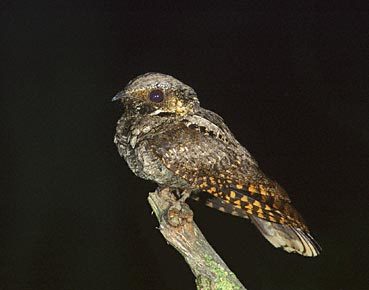
a bird with brown and yellow with a brown eyering with small feeta small bird that is stone-like in appearance with a brown and yellow patterned tai, a brown and white speckled body and black eyes and beak.
bird is brown and black looks like an owl,the tail is brown with white in it and the beek is small and black.
speckled brown bird with speckled white and black belly and wings are black with brown wingbars.
this bird has black, white, and orange spots all over the body and wingbars.
this bird is brown with white and has a very short beak.
this bird has wings that are brown and has a short bill
this bird is brown with black and has a very short beak.
this tiny bird has a short black bill and wings which are grey and flecked with yellow and white spots.
this bird has a pointed black bill, with unique colored back.
Species: Whip Poor Will